Yamada Bimyō

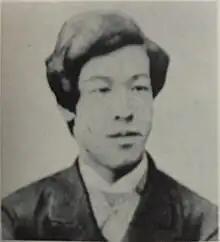
Yamada Bimyō

Jim Reichert, author of "Yamada Bimyō: Historical Fiction and Modern Love," wrote that Bimyō was "one of the most influential literary reformers of the 1880s" who had "an instrumental role" in producing "rekishi shōsetsu", the modern form of a Japanese historical novel. According to Reichert, during the 1880s the public perceived Bimyō "to be at the forefront of the literary reform movement, offering a fresh and exciting strategy for reforming Japanese literature."